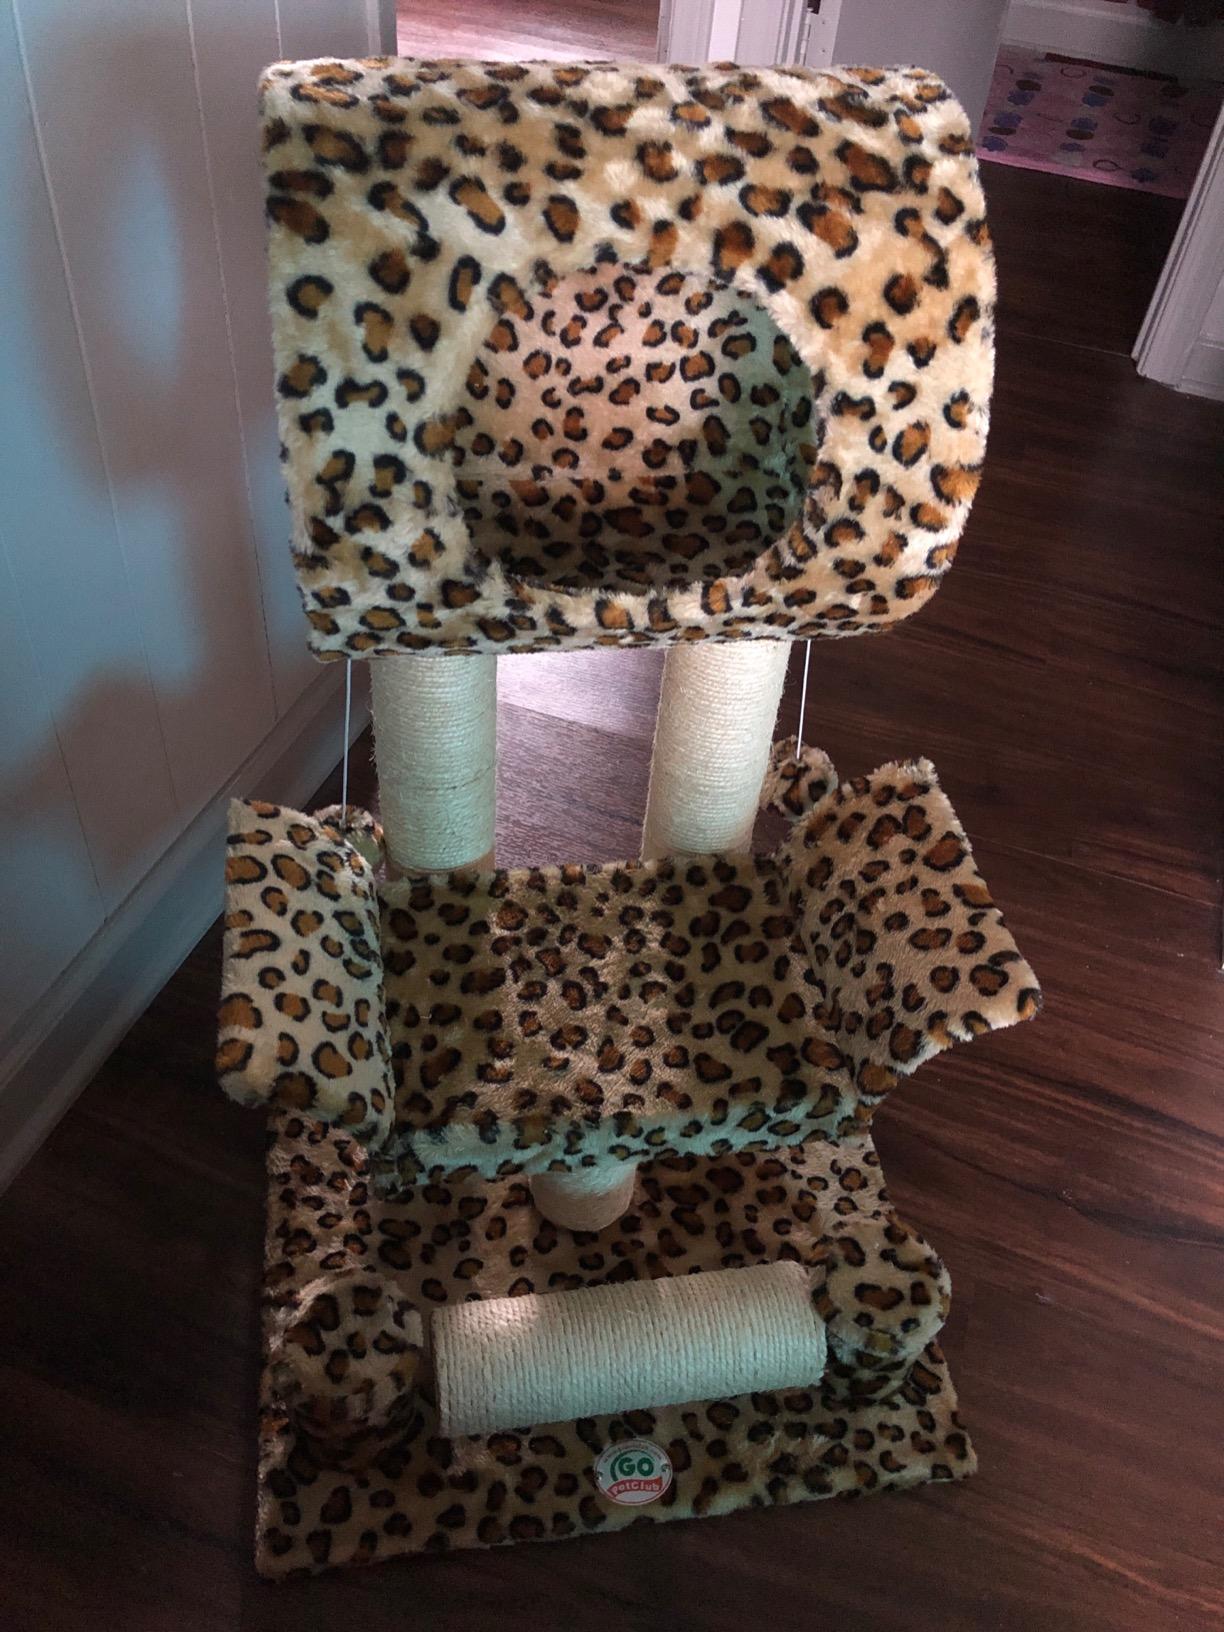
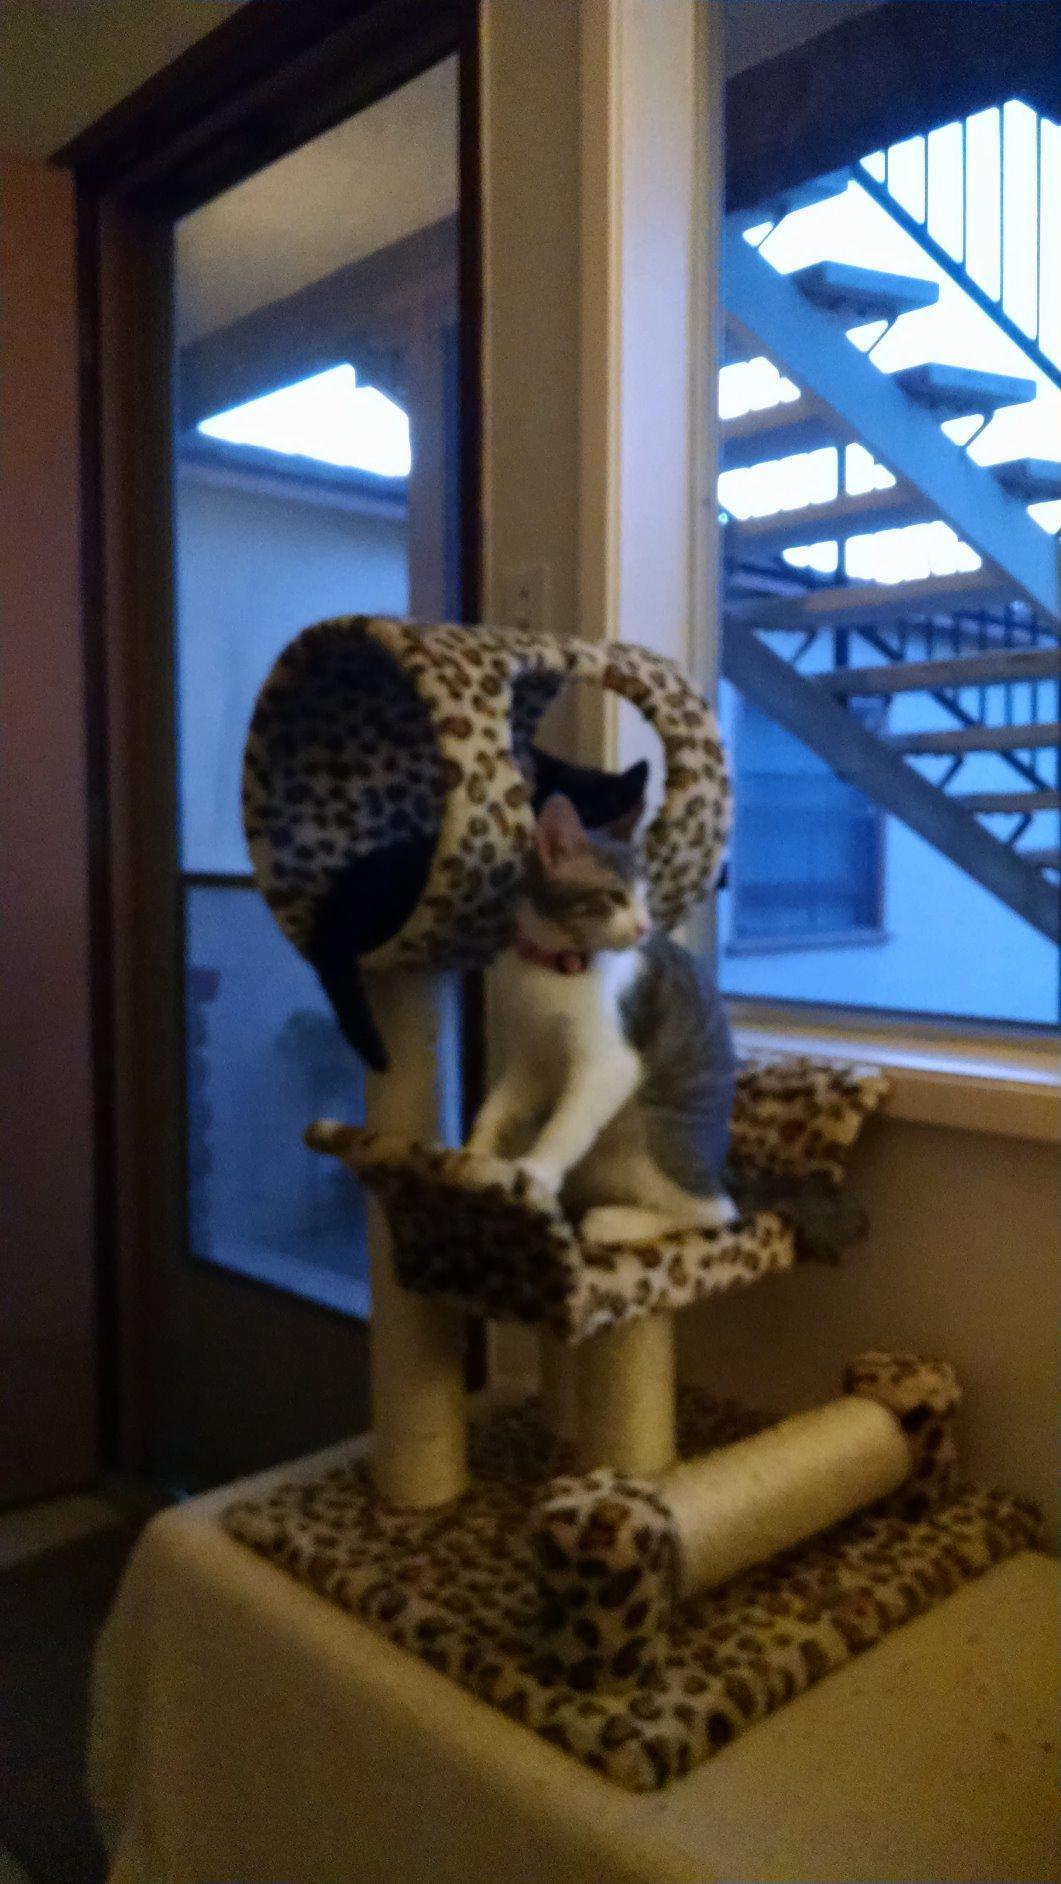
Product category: items_cat tree
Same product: yes